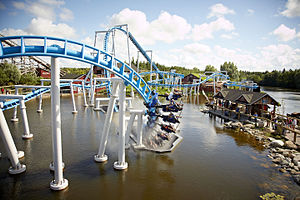
Fårup Sommerland / Billedgalleri
Orkanen i Fårup Sommerland
Fårup Sommerland er en forlystelsespark beliggende i Fårup mellem Blokhus og Løkken i Nordjylland. Parken blev åbnet i 1975 af Anders Kragelund. Det første år Fårup Sommerland åbnede, blev det besøgt af 40.000 gæster. Siden åbningen i 1975 er parken løbende blevet udbygget og er i dag en af de største forlystelsesparker i Danmark.